2022 Sumy clashes

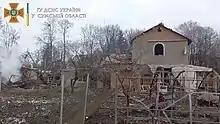
A damaged building in Sumy on 27 February 2022

Russian units began to move into Sumy Oblast on 24 February 2022. Russian military vehicles were spotted near the villages of Bezdryk, , and by 13:35, and Ukrainian officials announced that a battle had broken out in the city on the Bilopillia highway by 13:40. There was an extensive amount of urban warfare between the Ukrainian defenders and Russian forces. The first fighting took place at the northern and western entrances to the city, on the Kursk highway and Bilopillia highway, respectively. The fiercest combat took place on Kondratieva street, near the city's cadet school, where the Ukrainian 27th Artillery Brigade was stationed. After the clashes in the afternoon, a second round of combat began there around 22:30, with the Russians retreating from the area by 01:39 the next day. A nearby church burned down as a result of the battle. Overnight, Russian troops set up camps near the villages of Kosivshchyna, Tokari, and Nyzhnia Syrovatka outside of the city.